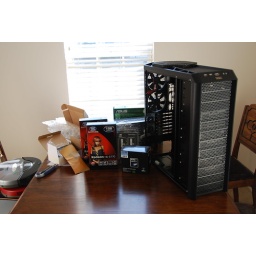
Some shots of my newest computer in different stages of the building process.